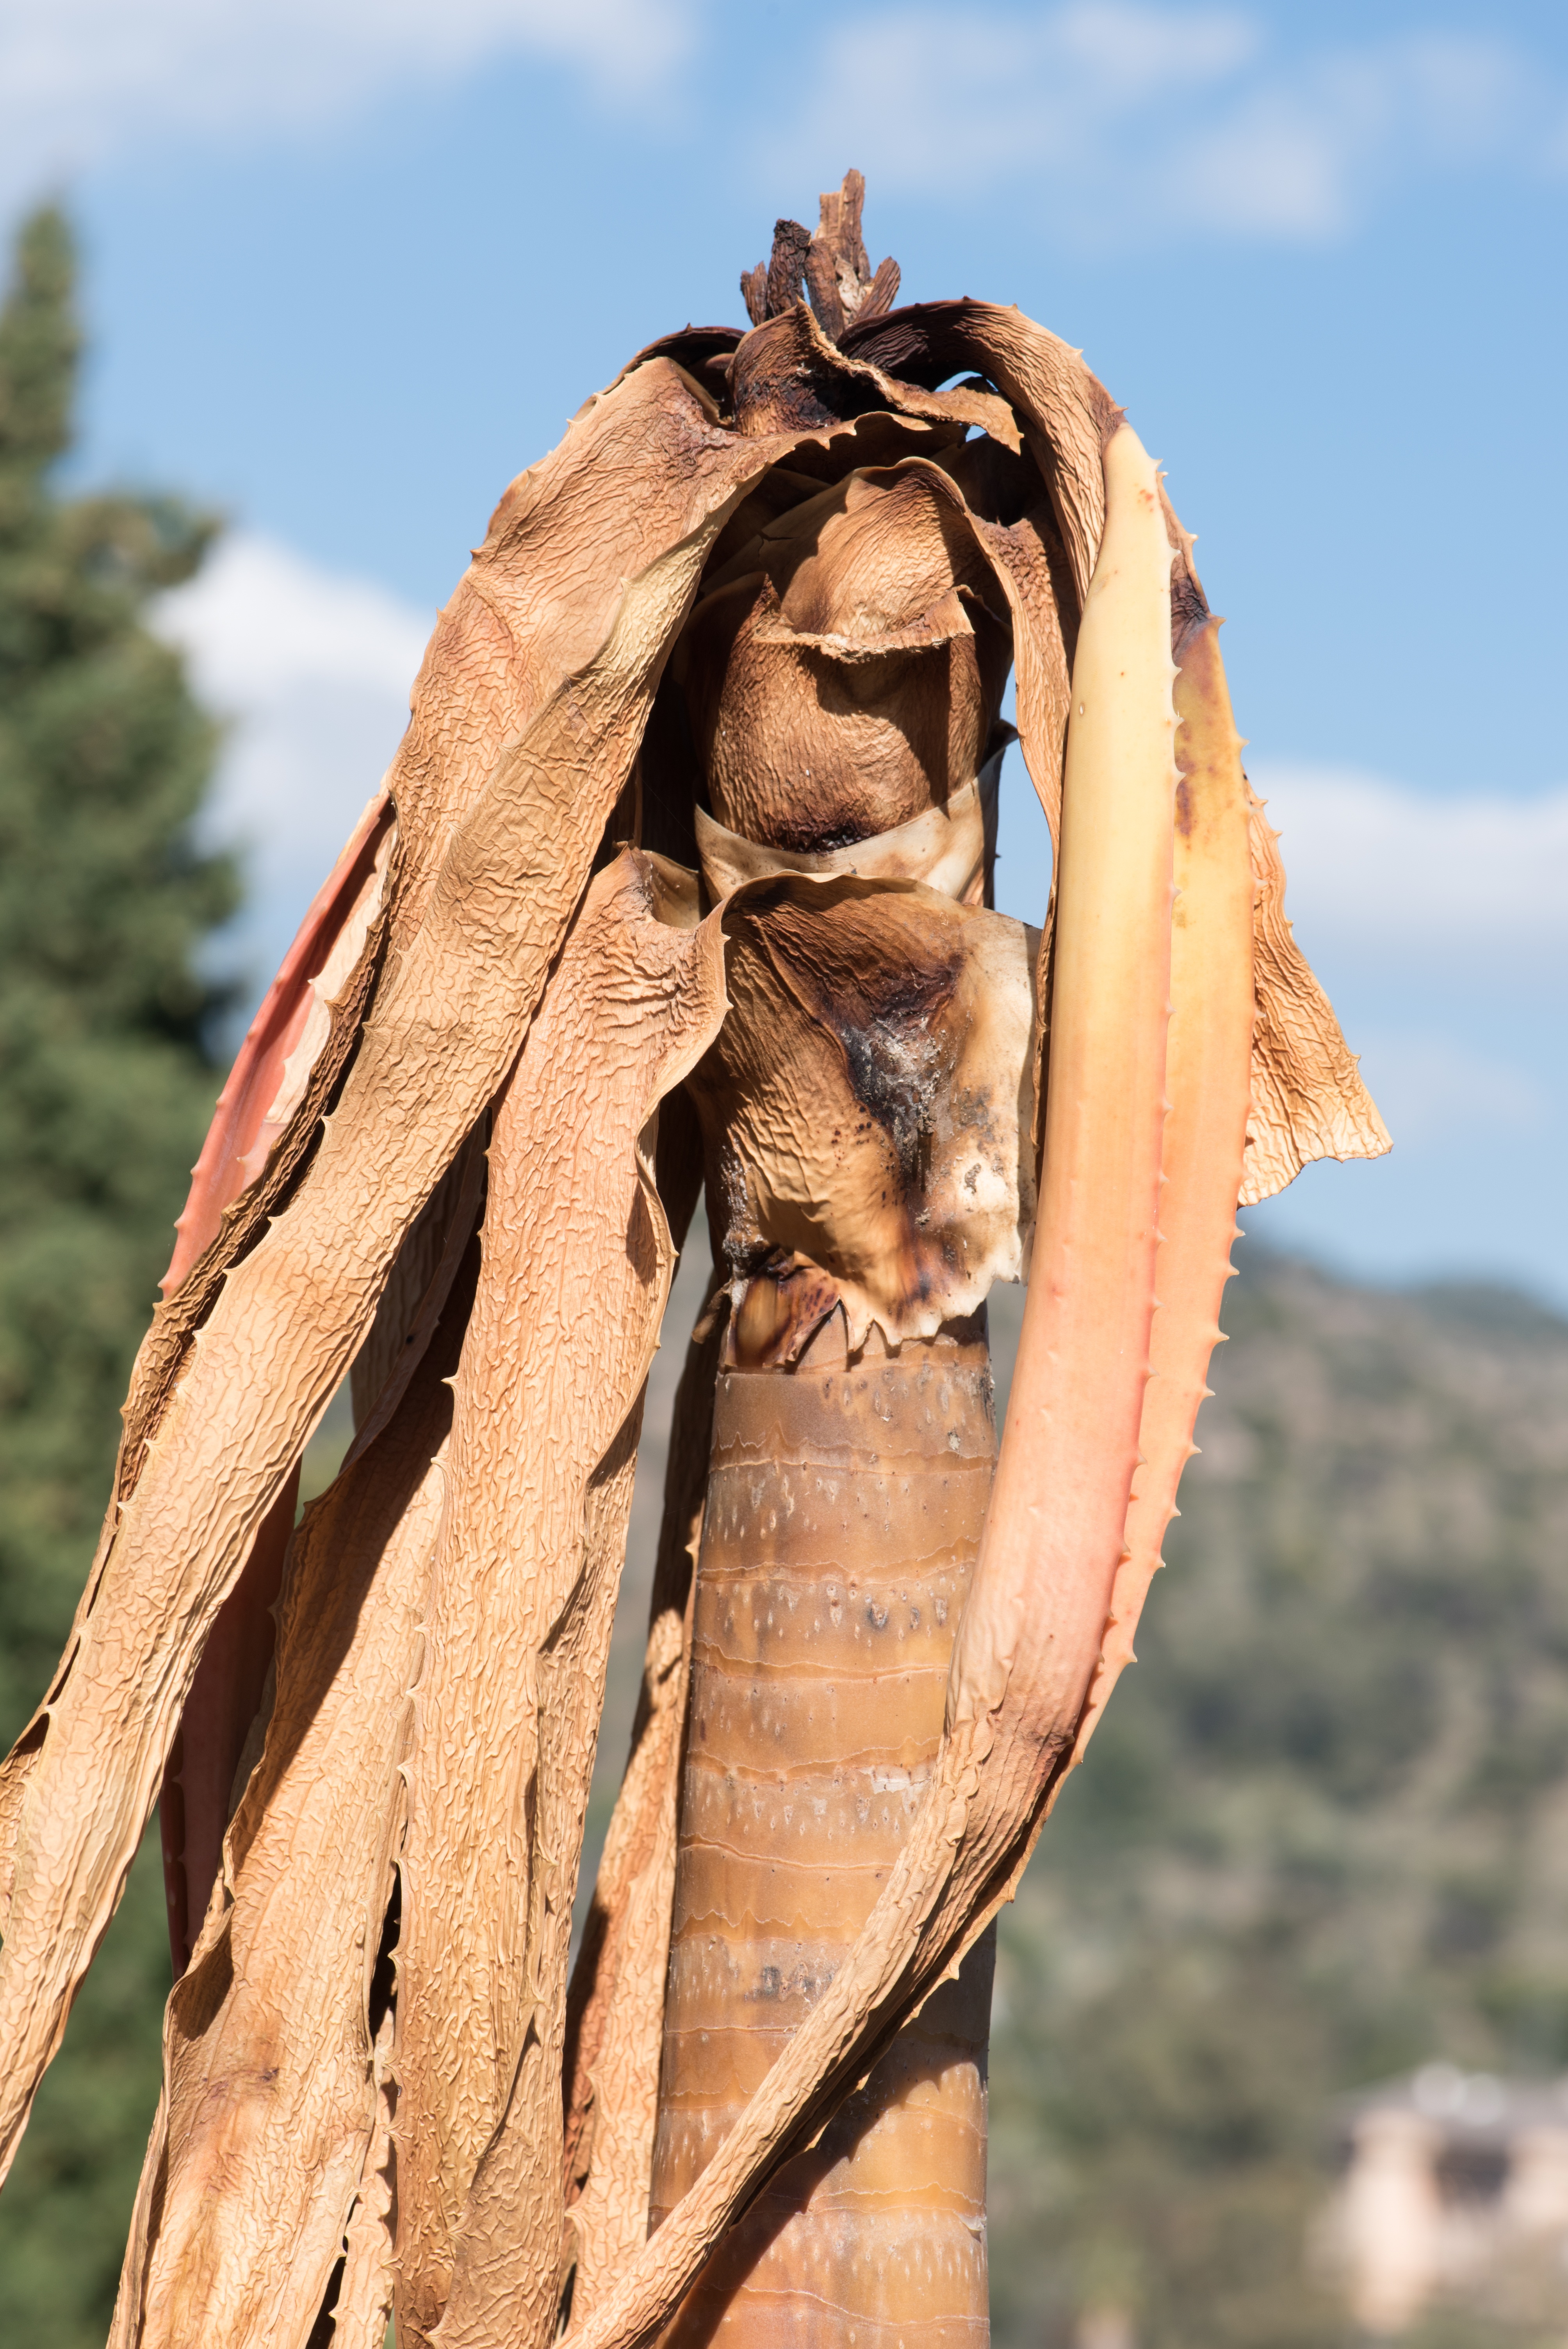
nature, rock, cactus, plant, wood, sunset, leaf, monument, wild, statue, spring, green, vegetable, macro, memory, garden, death, still life, season, dead flower, sculpture, art, shadows, temple, effects, end, skewers, soledad, thorny, pena, desert plant